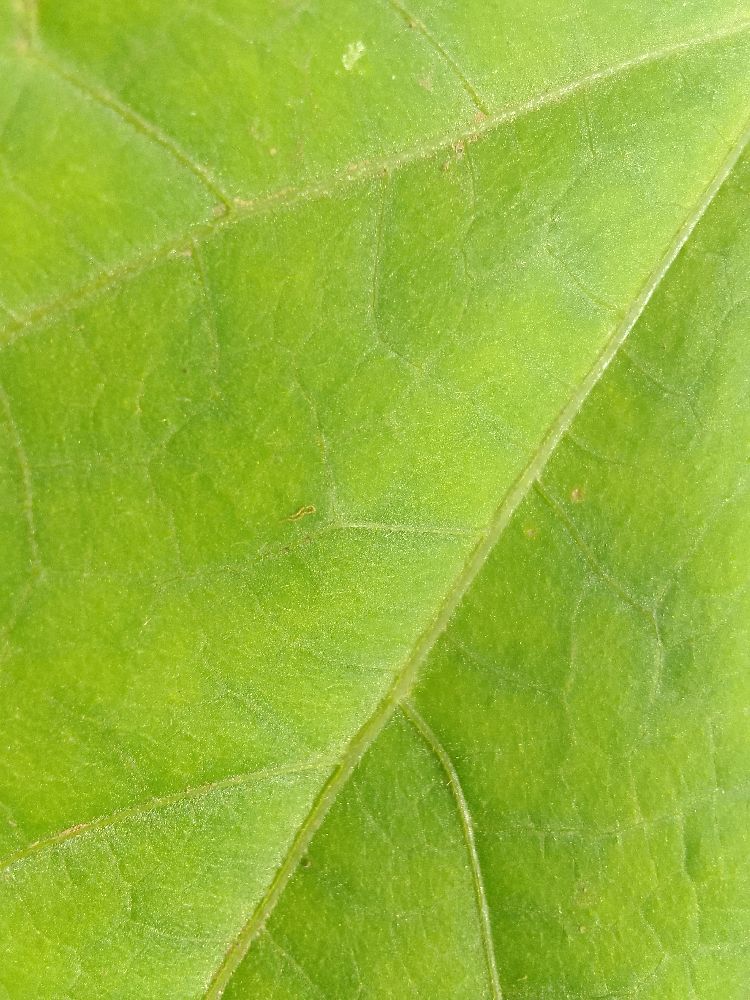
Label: healthy